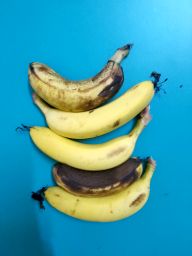
Fruit: Banana
Quality: Mixed